Chelsea, Manhattan

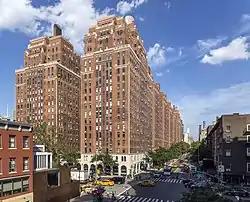
London Terrace occupies the entire block bounded Ninth and Tenth Avenues and 23rd and 24th Streets.

The neighborhood was an early center for the motion picture industry before World War I. Some of Mary Pickford's first pictures were made on the top floors of an armory building at 221 West 26th Street, while other studios were located on 23rd and 21st Streets.